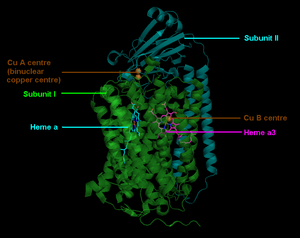
La cytochrome c oxydase, ou complexe IV de la chaîne respiratoire, est une oxydoréductase membranaire qui catalyse la réaction :